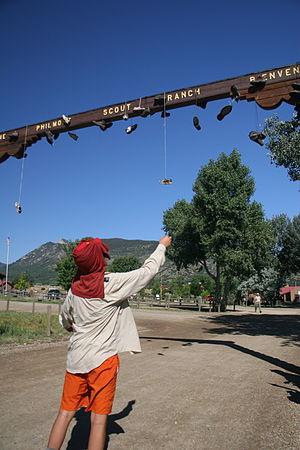
Le lancer de chaussures est le fait d'utiliser des chaussures comme projectiles ou armes improvisés ; c'est un élément constitutif de plusieurs sports populaires et d'entraînements sportifs. Dans les années 2010, c'est surtout le fait de lancer une paire de chaussures sur des fils téléphoniques, lignes électriques, ou autres lignes à haute tension. Une pratique voisine consiste à les lancer sur des arbres ou des clôtures.